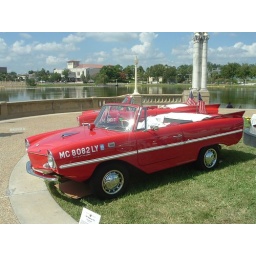
AmpFiCar. Amphibious car - drives on land, boat in the water. From the 2006 Lake Mirror Classic Car Show